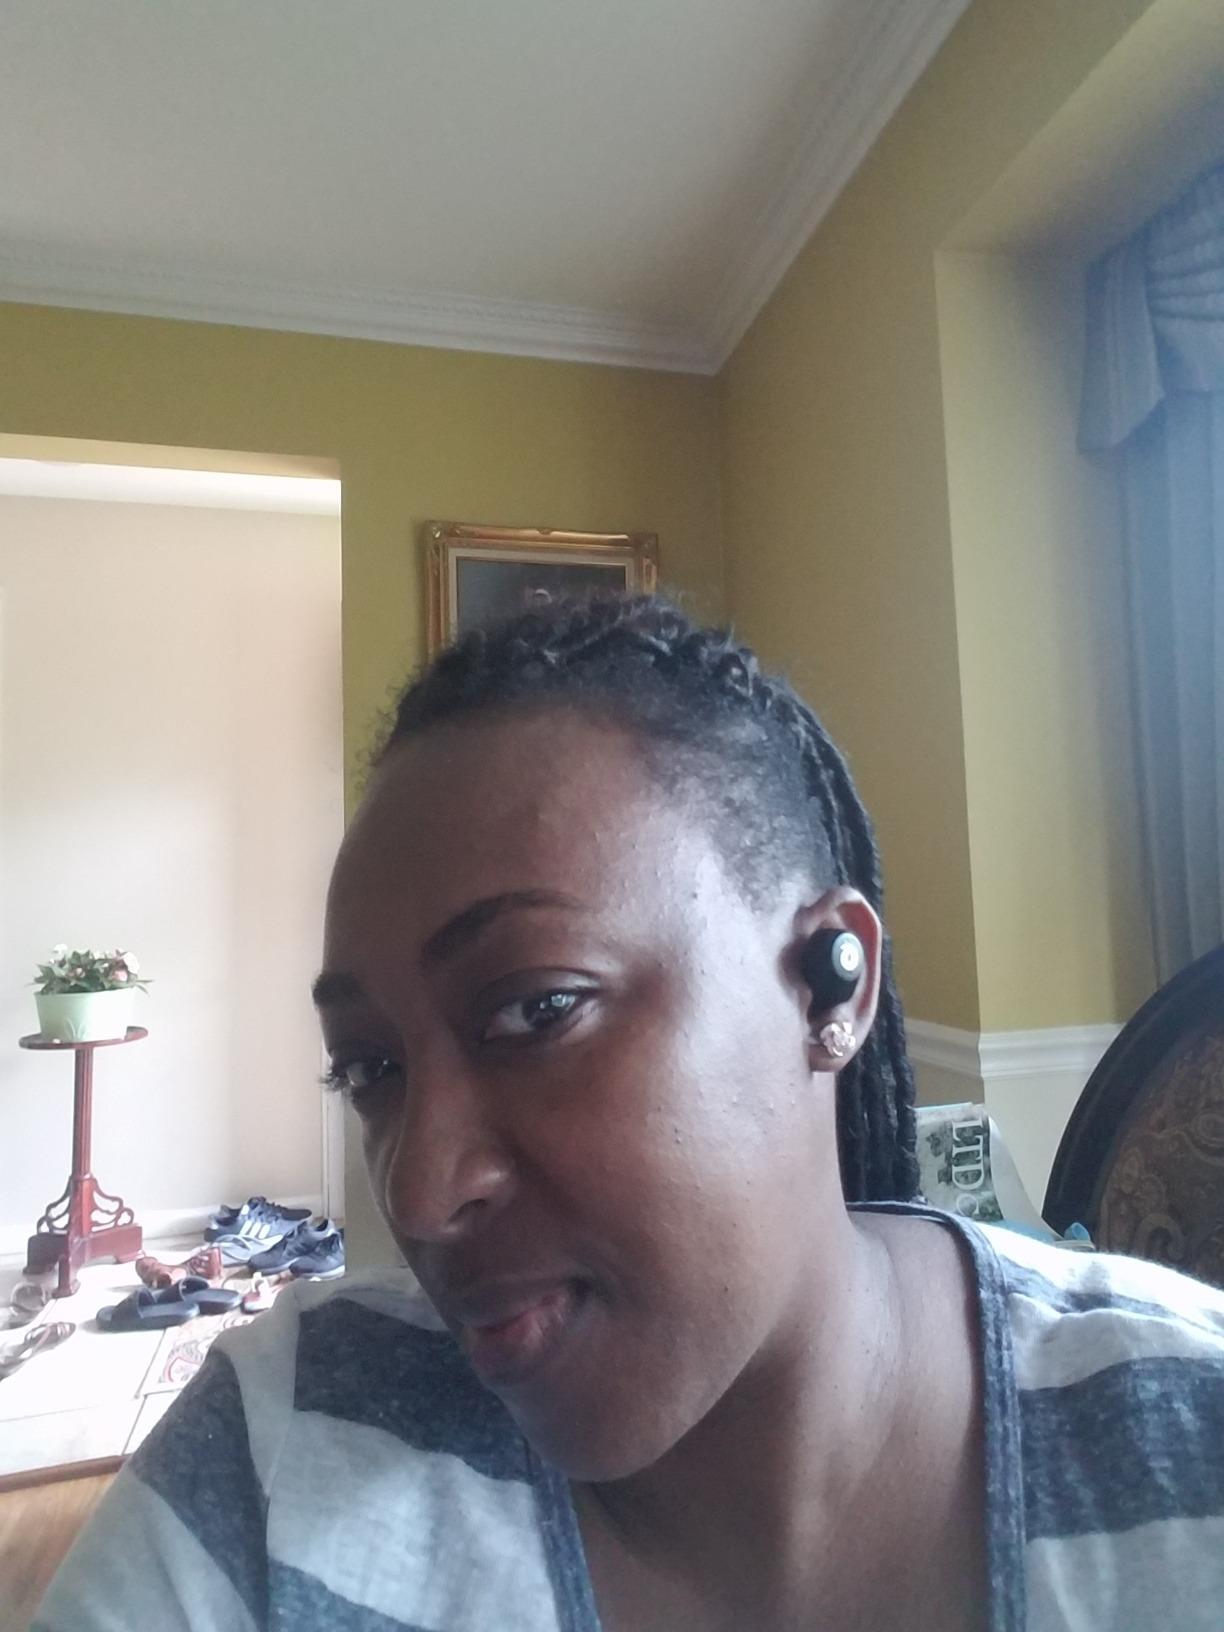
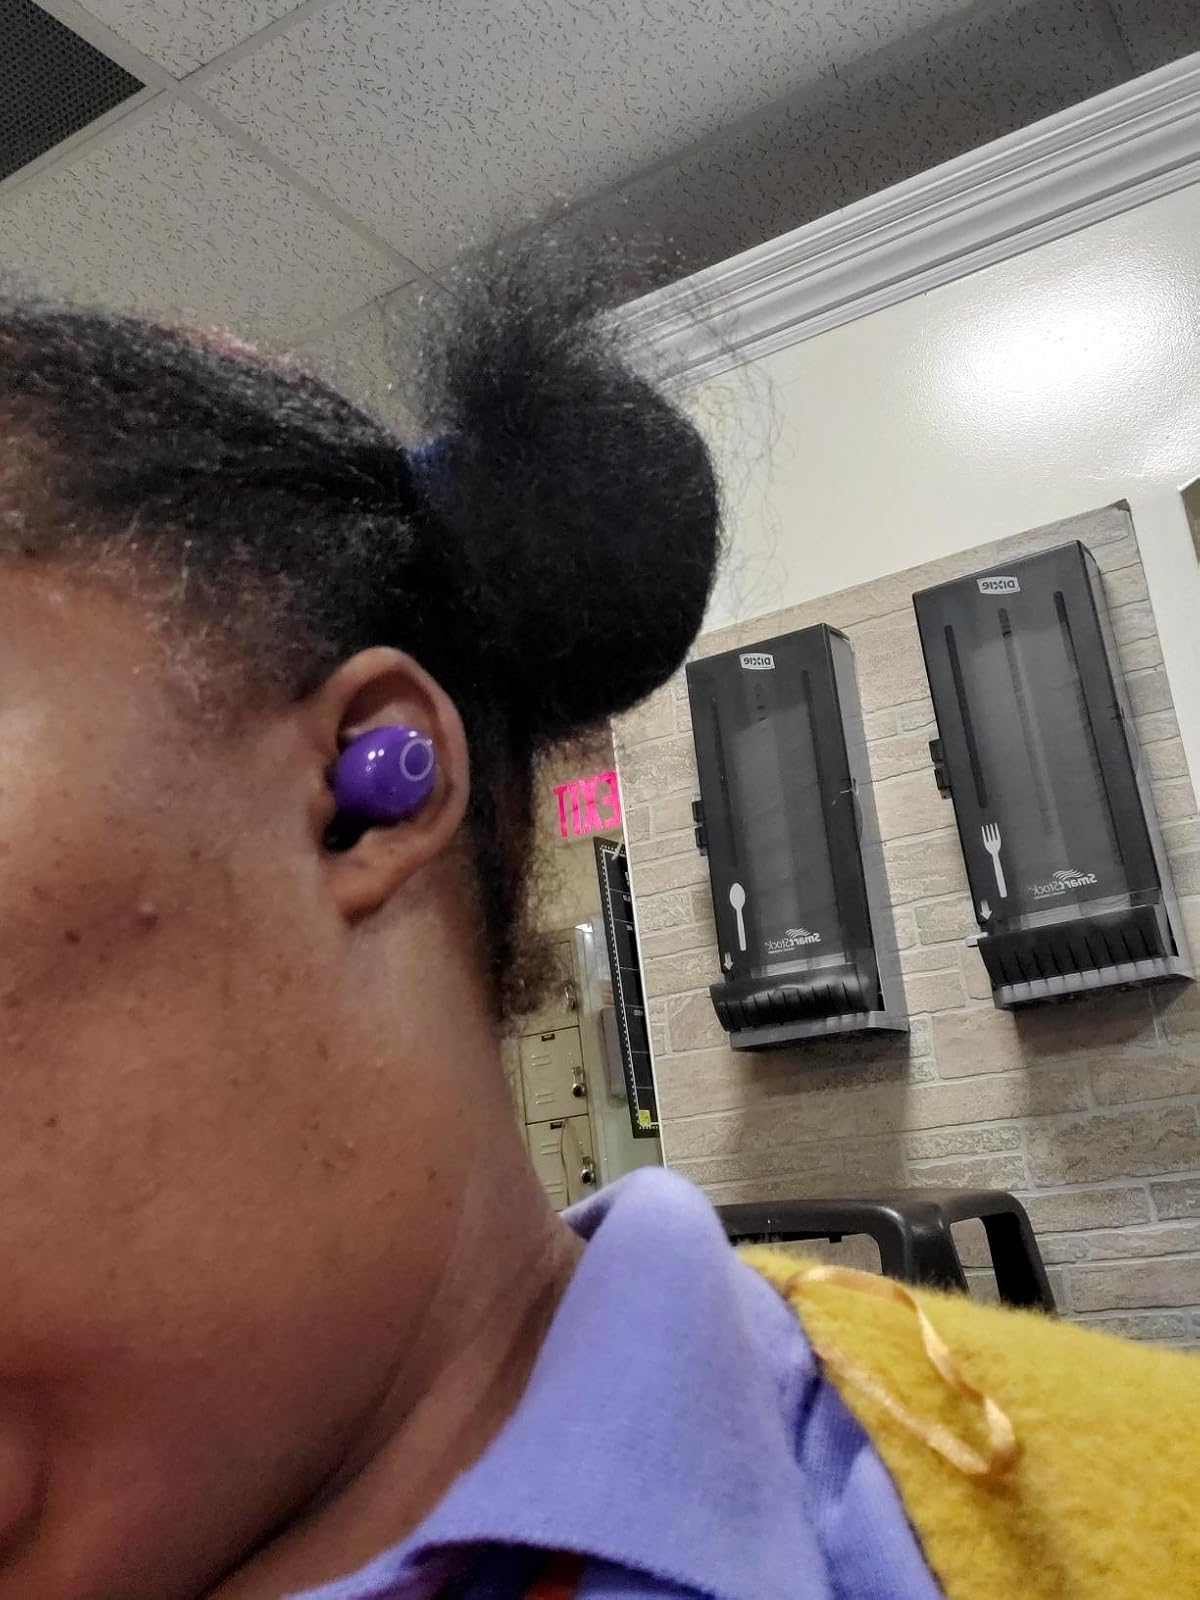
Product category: earbuds
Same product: no